582

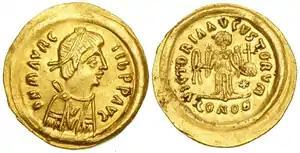
Emperor Maurice (582–602)

Year 582 (DLXXXII) was a common year starting on Thursday of the Julian calendar. The denomination 582 for this year has been used since the early medieval period, when the Anno Domini calendar era became the prevalent method in Europe for naming years.